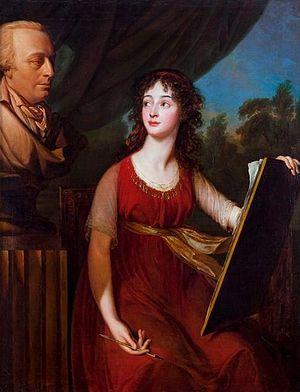
Aleksandr Semionovitch Vassiltchikov né en 1746 et mort en 1813 est l'un des favoris de l'impératrice Catherine II, entre 1772 et 1774.